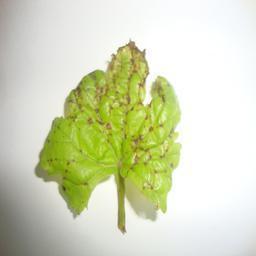
Label: Bacterial Leaf Spot